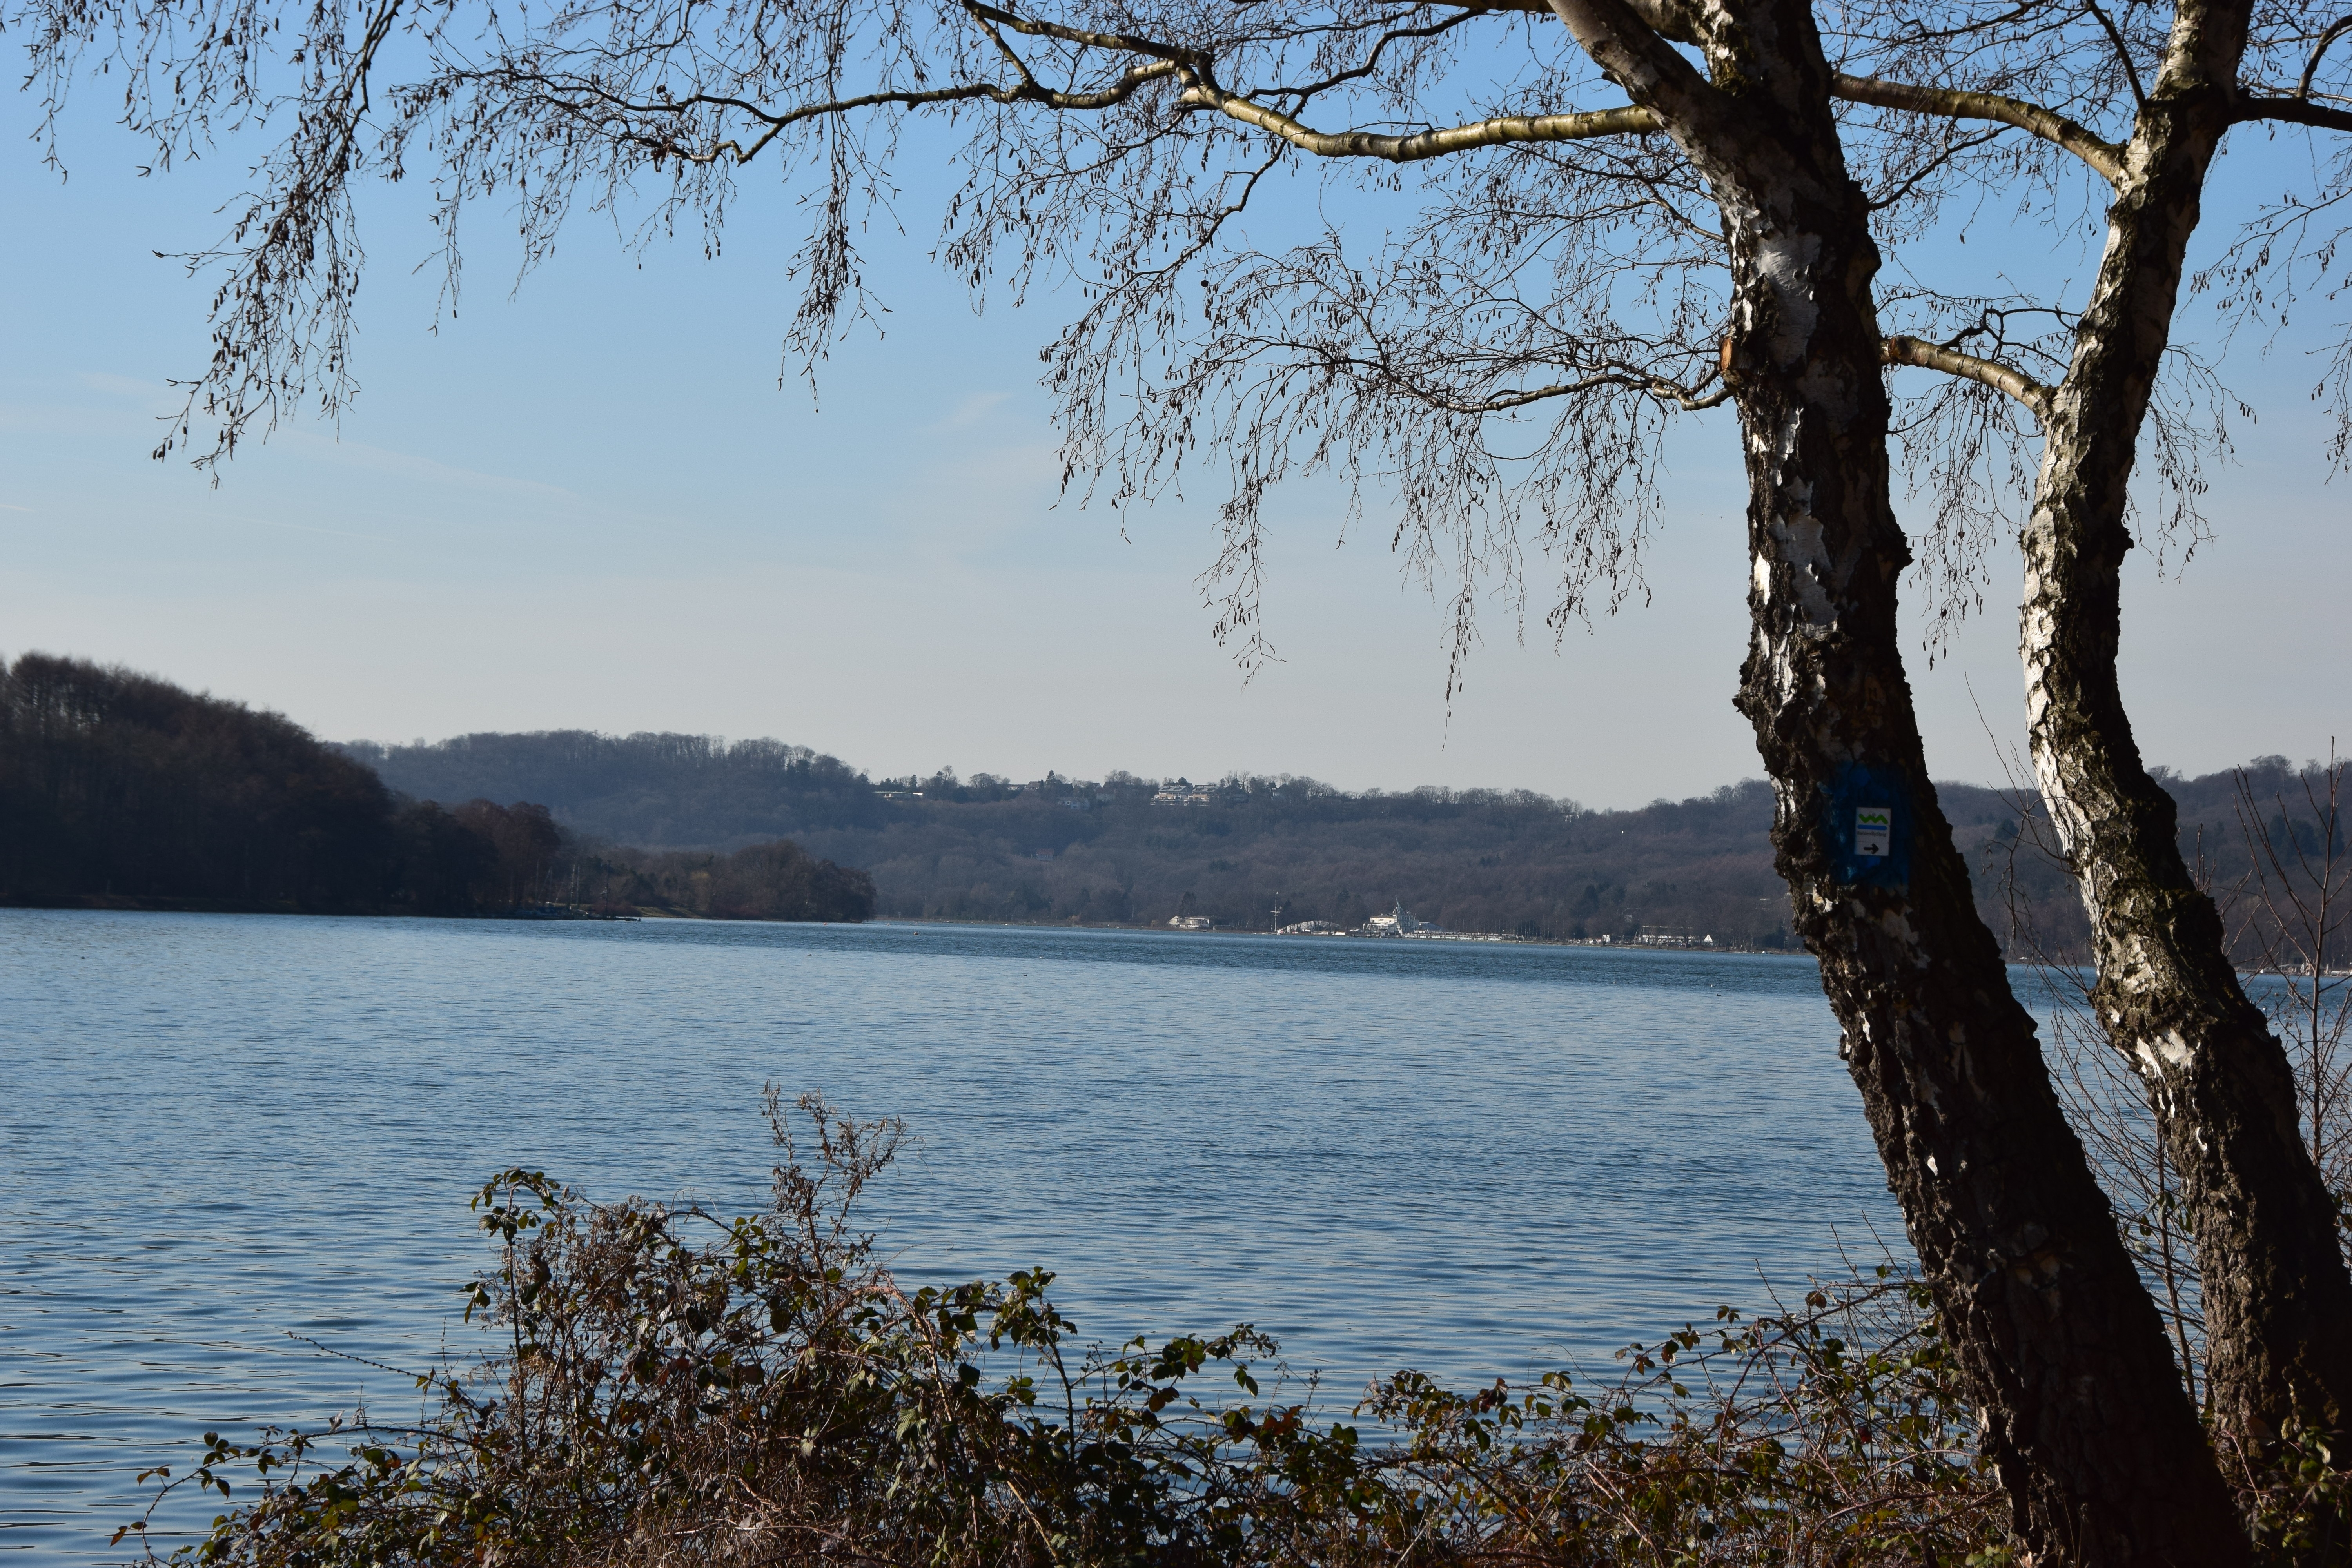
Heisingen, baldeneysee, see, nature, water, tree, sky, lake, loch, natural environment, reservoir, bank, river, wilderness, lake district, branch, woody plant, highland, waterway, plant, spring, shore, cloud, sea, horizon, landscape, sound, sunlight, winter, watercourse, hill, bay, inlet, forest, national park, vacation, channel, mountain, tourism, state park